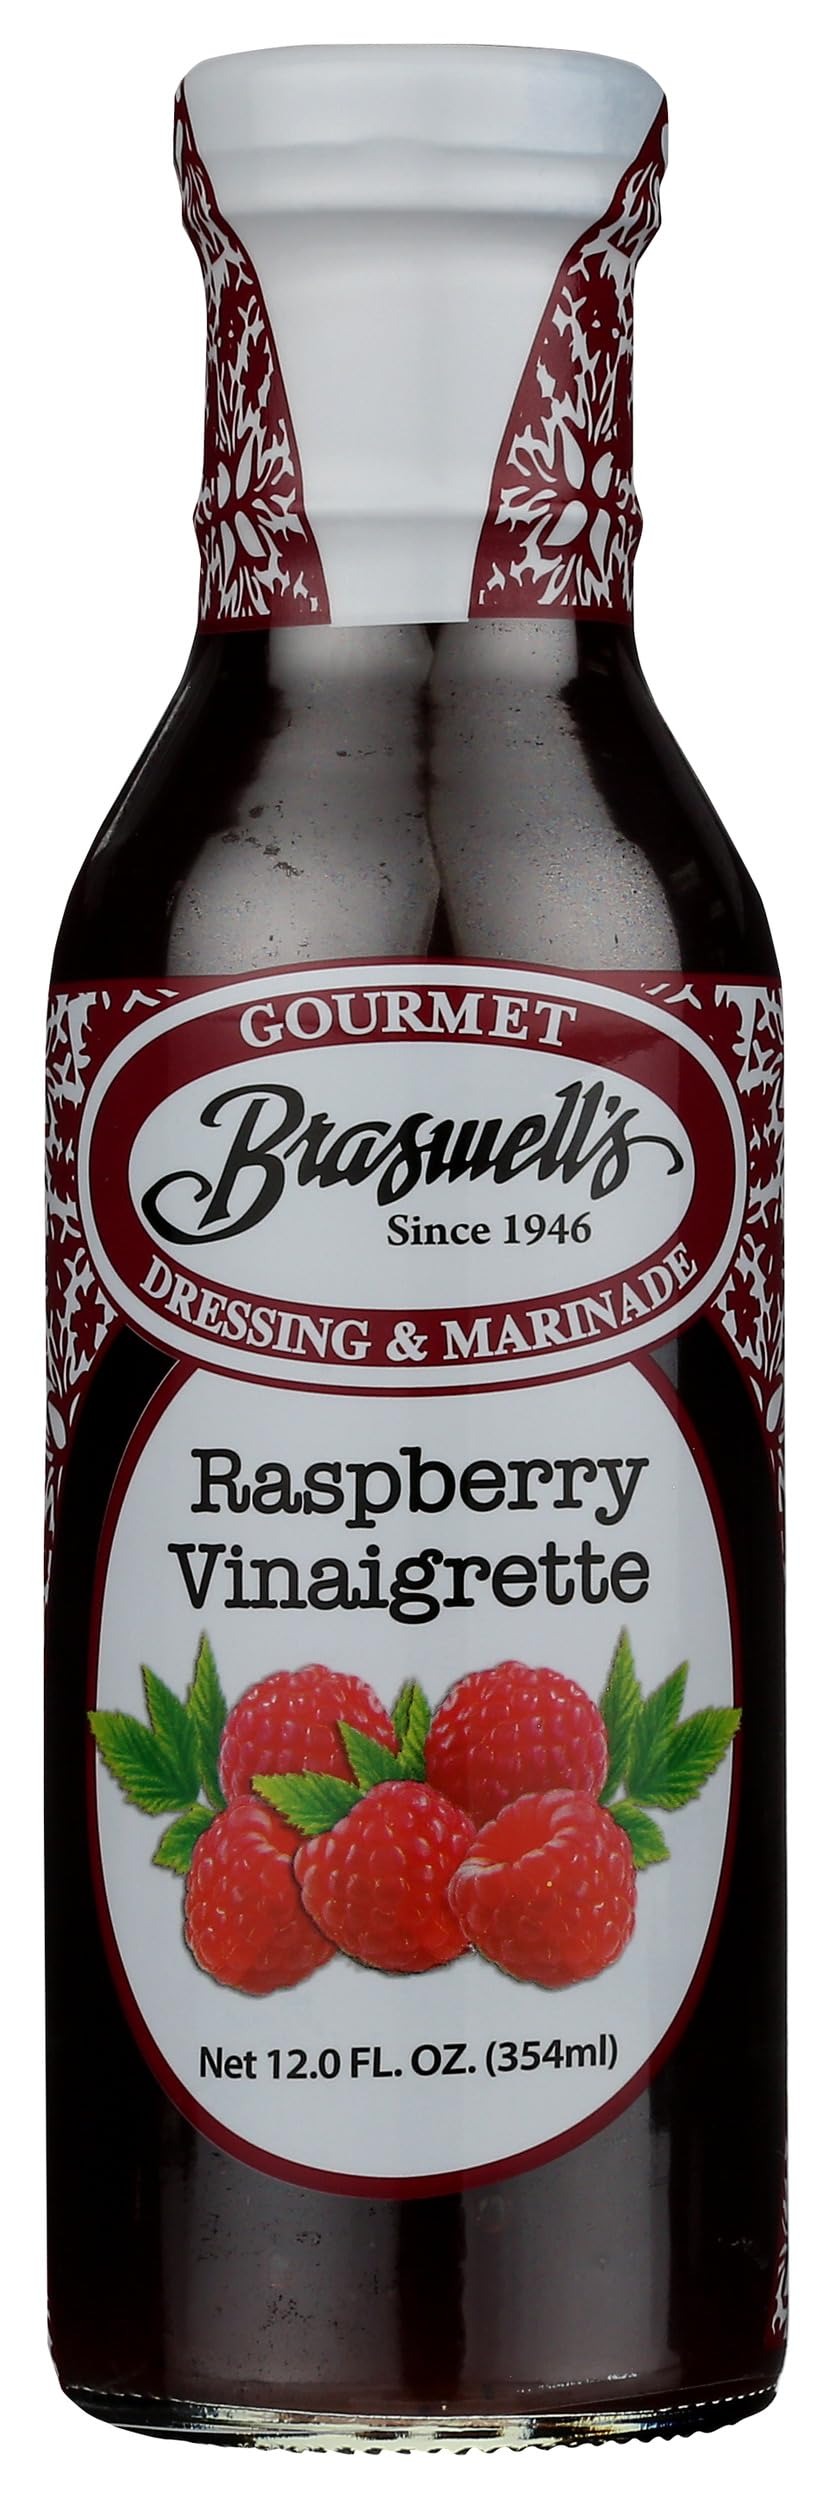
Item Name: Braswell's Raspberry Vinaigrette Gourmet Dressing & Marinade, 12 Fluid Ounce (Pack of 6)
Bullet Point: Braswell's Raspberry Vinaigrette Gourmet Dressing & Marinade, 12 Fluid Ounce (Pack of 6)
Value: 72.0
Unit: Fl Oz

Price: 53.335